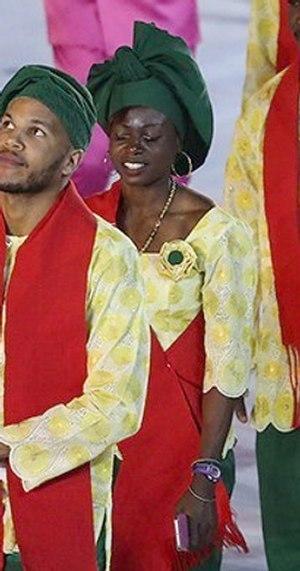
Noélie Yarigo est une athlète béninoise, spécialiste du 800 mètres, au parcours atypique. Elle est la deuxième coureuse béninoise à se qualifier pour les championnats du monde après Fabienne Feraez. En 2016, elle représente le Bénin aux Jeux olympiques de Rio de Janeiro et arrive en demi-finale, une grande première pour le Bénin depuis sa première participation en 1972. Noélie détient le record national sur 800 m avec une performance de 1 min 59 s 12.